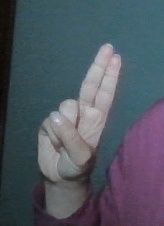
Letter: taa